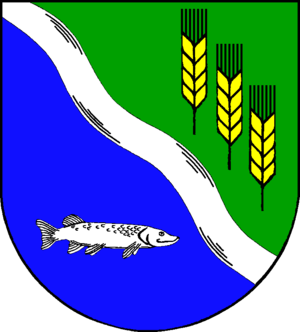
Schierensee
Coat of arms of Schierensee
Schierensee er en kommune og en by i det nordlige Tyskland, beliggende i Amt Molfsee i den østlige del af Kreis Rendsborg-Egernførde. Kreis Rendsborg-Egernførde ligger i den centrale del af delstaten Slesvig-Holsten.